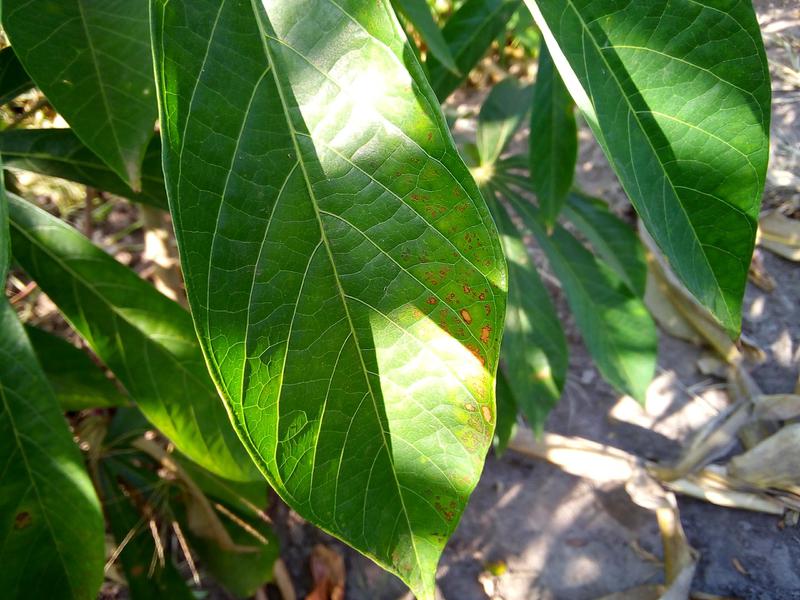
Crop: cassava
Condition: bacterial_blight